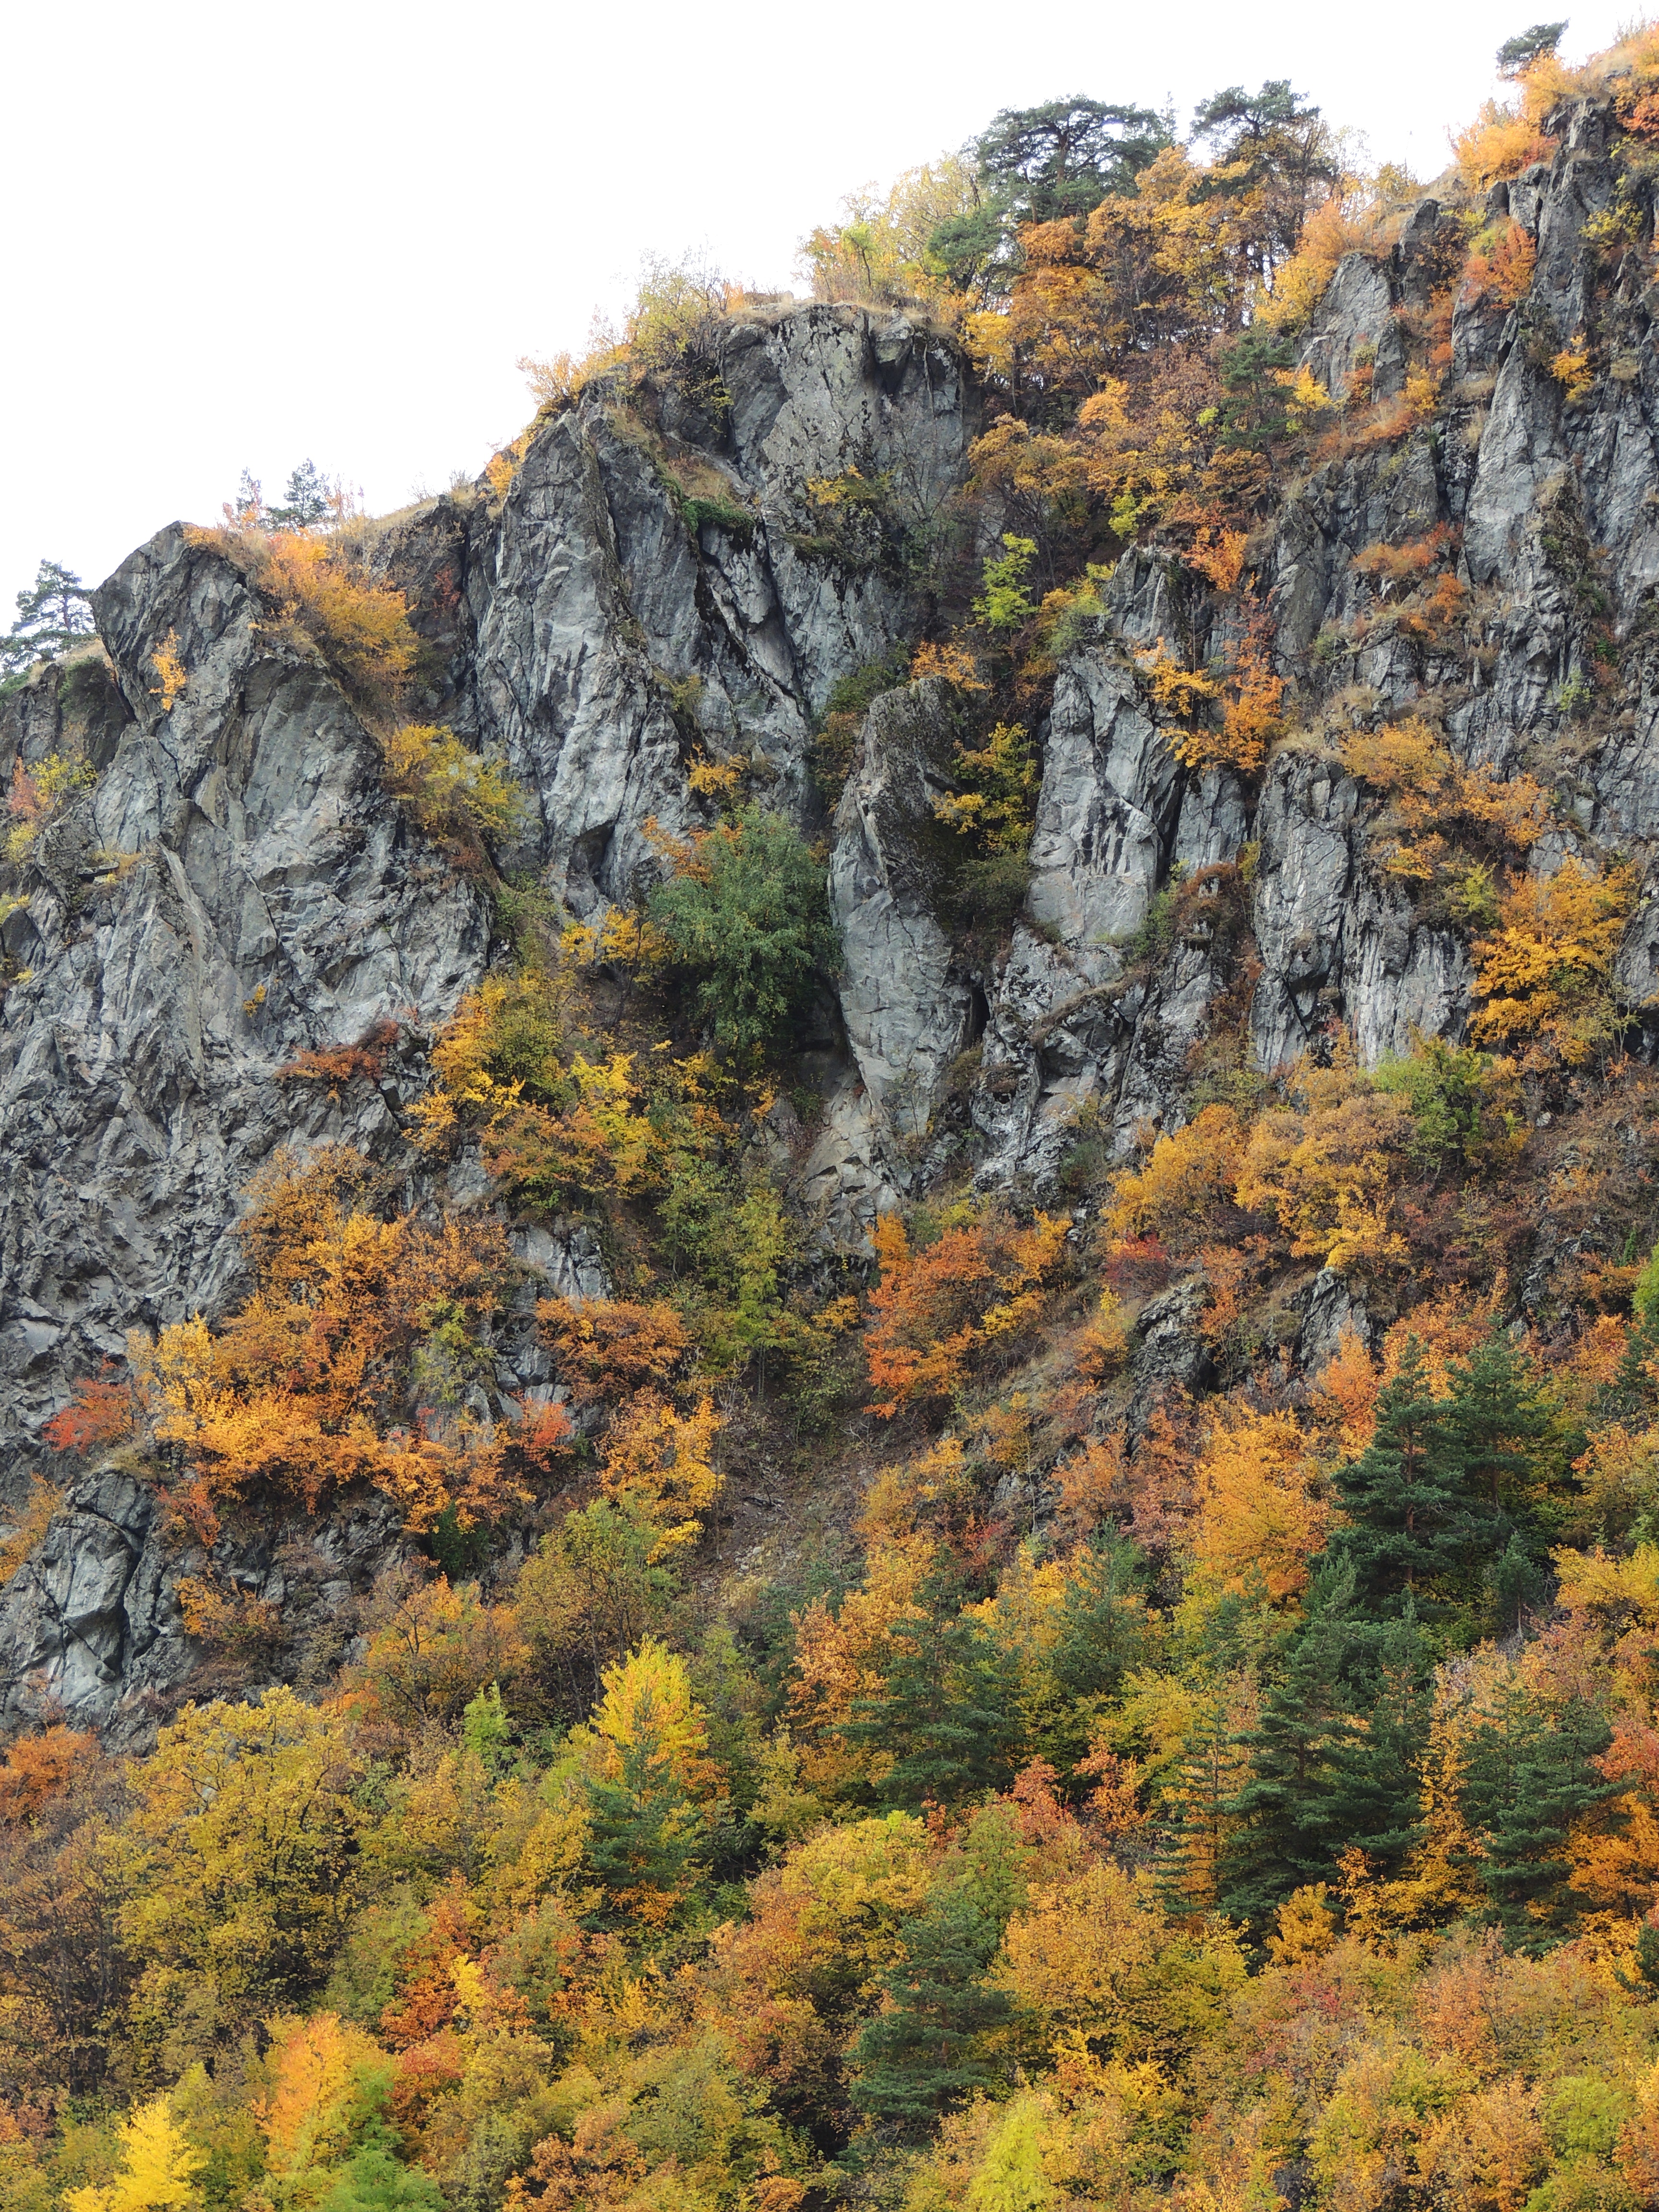
tree, rock, wilderness, mountain, leaf, formation, cliff, autumn, terrain, season, ridge, geology, plateau, mountainous landforms